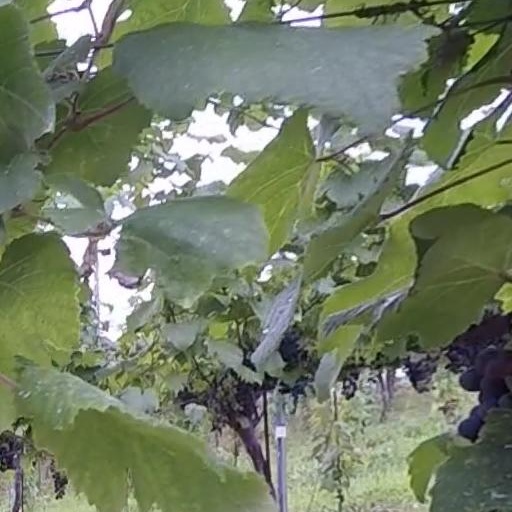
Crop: grape